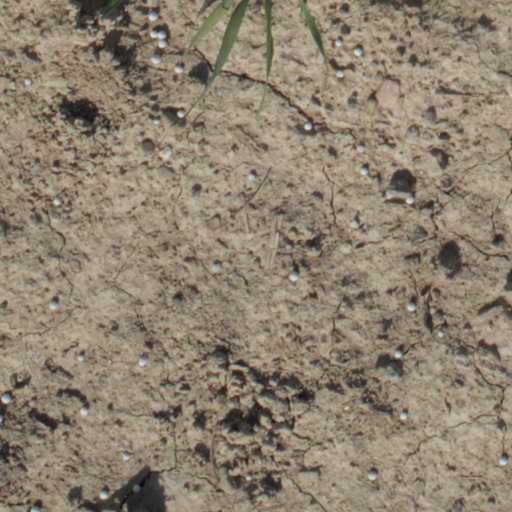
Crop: wheat